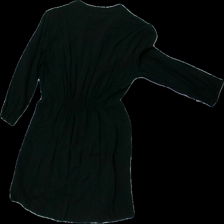
View: back
Type: Dress
Category: Ladies
Brand: Not in the list
Brand text on label: redoute
Colors: Black
Material: 100% Viscose
Cut: Loose
Size: 36
Season: All
Price range: 50-100
Recommended usage: Reuse
Description: black dress